Neil Young

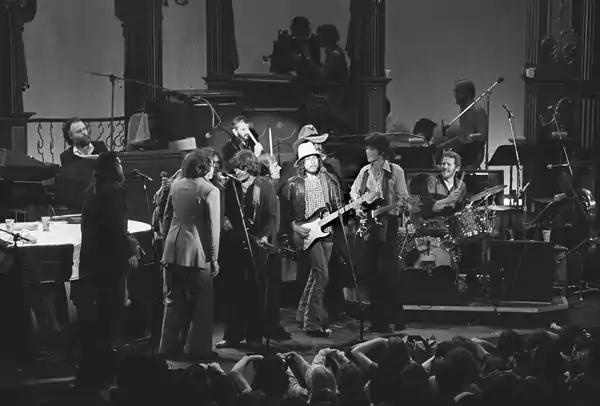

In the second half of 1973, Young formed The Santa Monica Flyers, with Crazy Horse's rhythm section augmented by Nils Lofgren on guitar and piano and "Harvest"/"Time Fades Away" veteran Ben Keith on pedal steel guitar. Deeply affected by the drug-induced deaths of Whitten and roadie Bruce Berry, Young recorded an album specifically inspired by the incidents, "Tonight's the Night" (June 20, 1975). The album's dark tone and rawness led Reprise to delay its release and Young had to pressure them for two years before they would do so. While his record company was stalling, Young recorded another album, "On the Beach" (July 16, 1974), which presented a more melodic, acoustic sound at times, including a recording of the older song "See the Sky About to Rain", but dealt with similarly dark themes such as the collapse of 1960s folk ideals, the downside of success and the underbelly of the Californian lifestyle. Like "Time Fades Away", it sold poorly but eventually became a critical favorite, presenting some of Young's most original work. A review of the 2003 re-release on CD of "On the Beach" described the music as "mesmerizing, harrowing, lucid, and bleary".